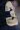
Number: 3